Servel

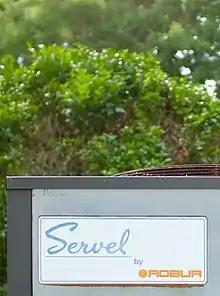
A Servel Robur air conditioner compressor unit on Governor's Island, New York City.

Founded by Colonel William McCurdy to produce refrigerators and named National Electric Products Company, the company adapted and shortened the name "Servel" from their slogan, "Serving Electricity." In 1925, the company bought American rights to a Swedish patent for a continuous absorption refrigerator and started to focus on the gas refrigeration market. The new model was available to consumers in 1926, and Servel quickly came to dominate the gas refrigerator market, its competition having all but disappeared within a few years. From 1927 until 1956, when it ceased producing them, it was the only American manufacturer of gas refrigerators.